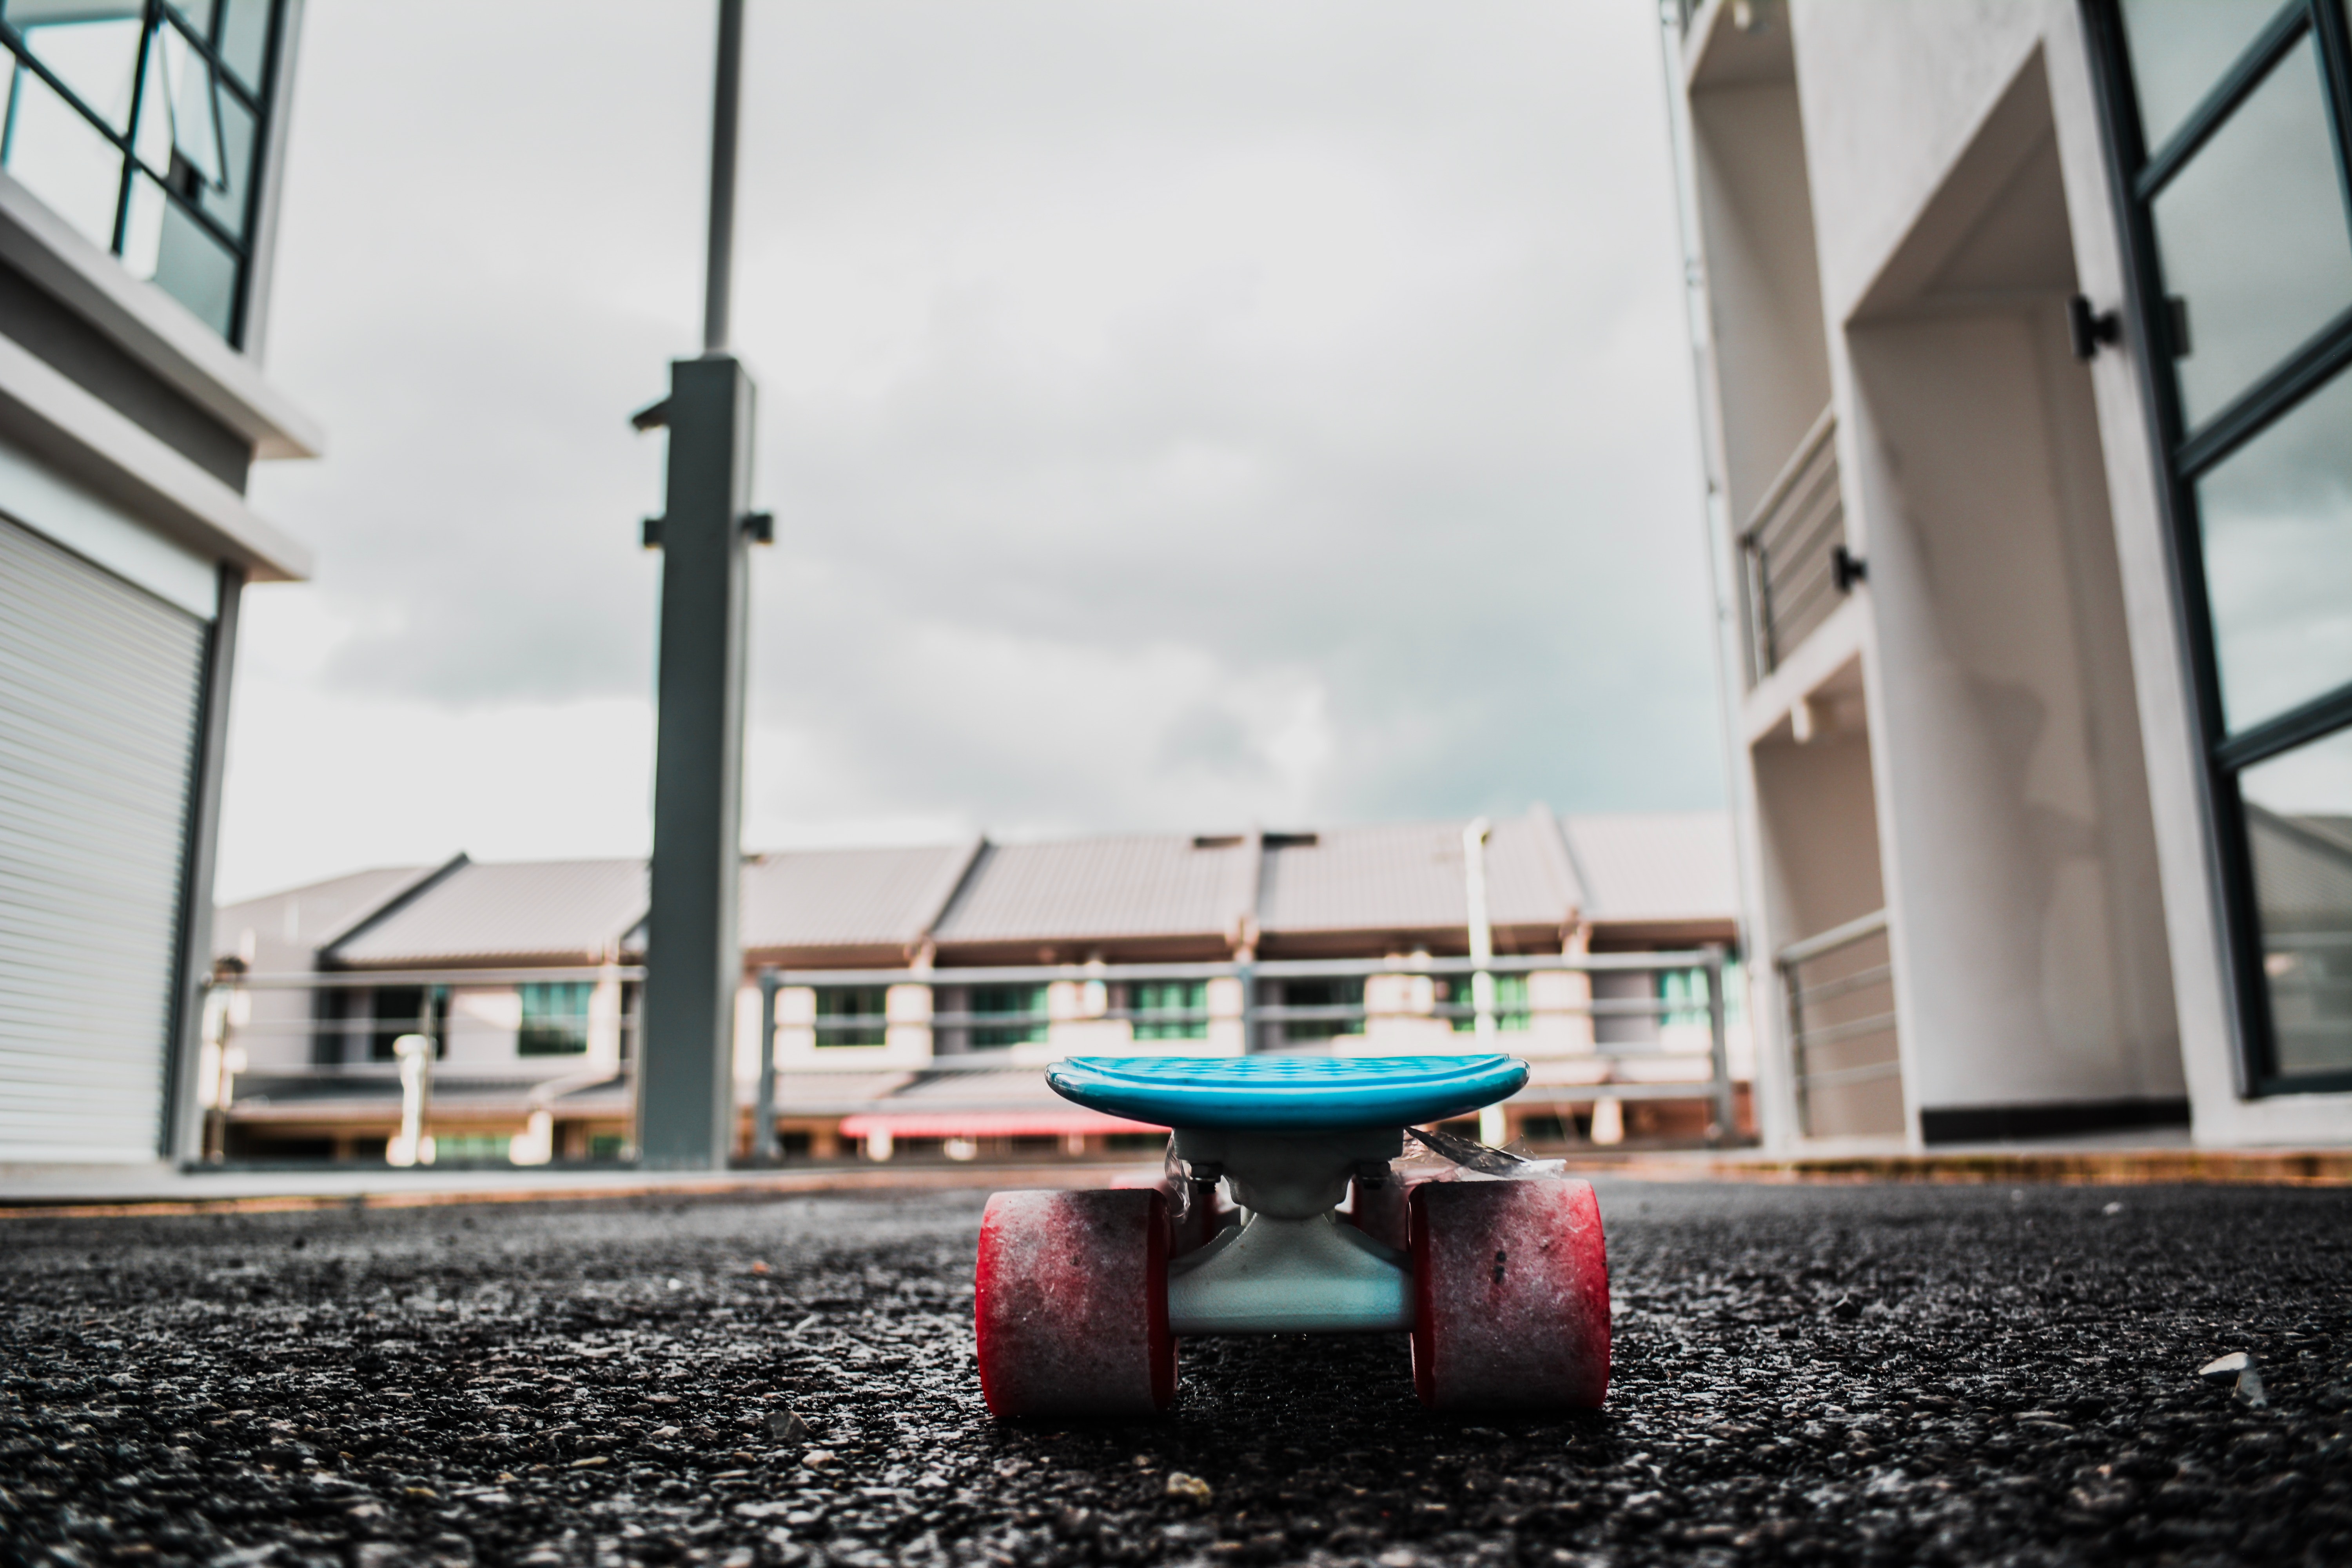
skateboard, water, wheel, longboard, asphalt, automotive wheel system, Skateboarding Equipment, tire, architecture, recreation, vehicle, swing, city, playground